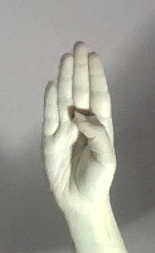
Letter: kaaf